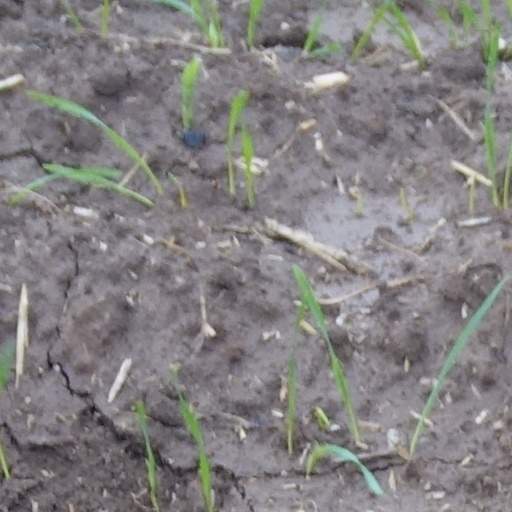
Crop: wheat